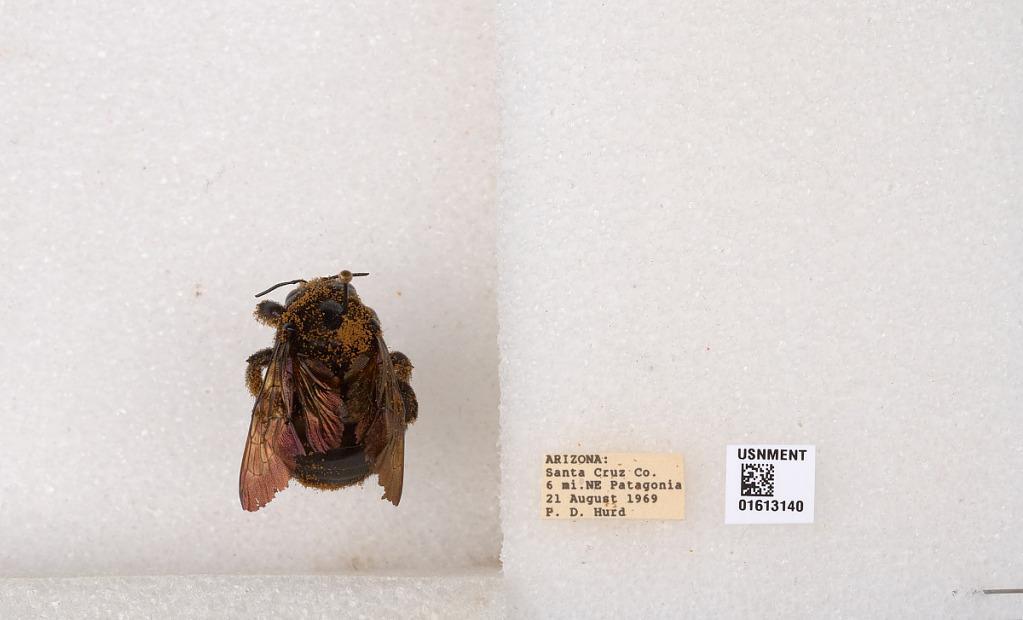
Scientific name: Xylocopa (Neoxylocopa) varipuncta Patton
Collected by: P. Hurd
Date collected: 1969-8-21
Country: United States
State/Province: Arizona
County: Santa Cruz
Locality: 6 miles northeast of Patagonia
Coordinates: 31.6011, -110.684